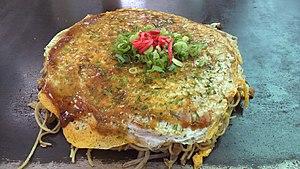
L’okonomiyaki, littéralement okonomi et yaki, est un plat japonais composé d'une pâte qui enrobe un nombre d'ingrédients très variables découpés en petits morceaux, le tout étant cuit sur une plaque chauffante.